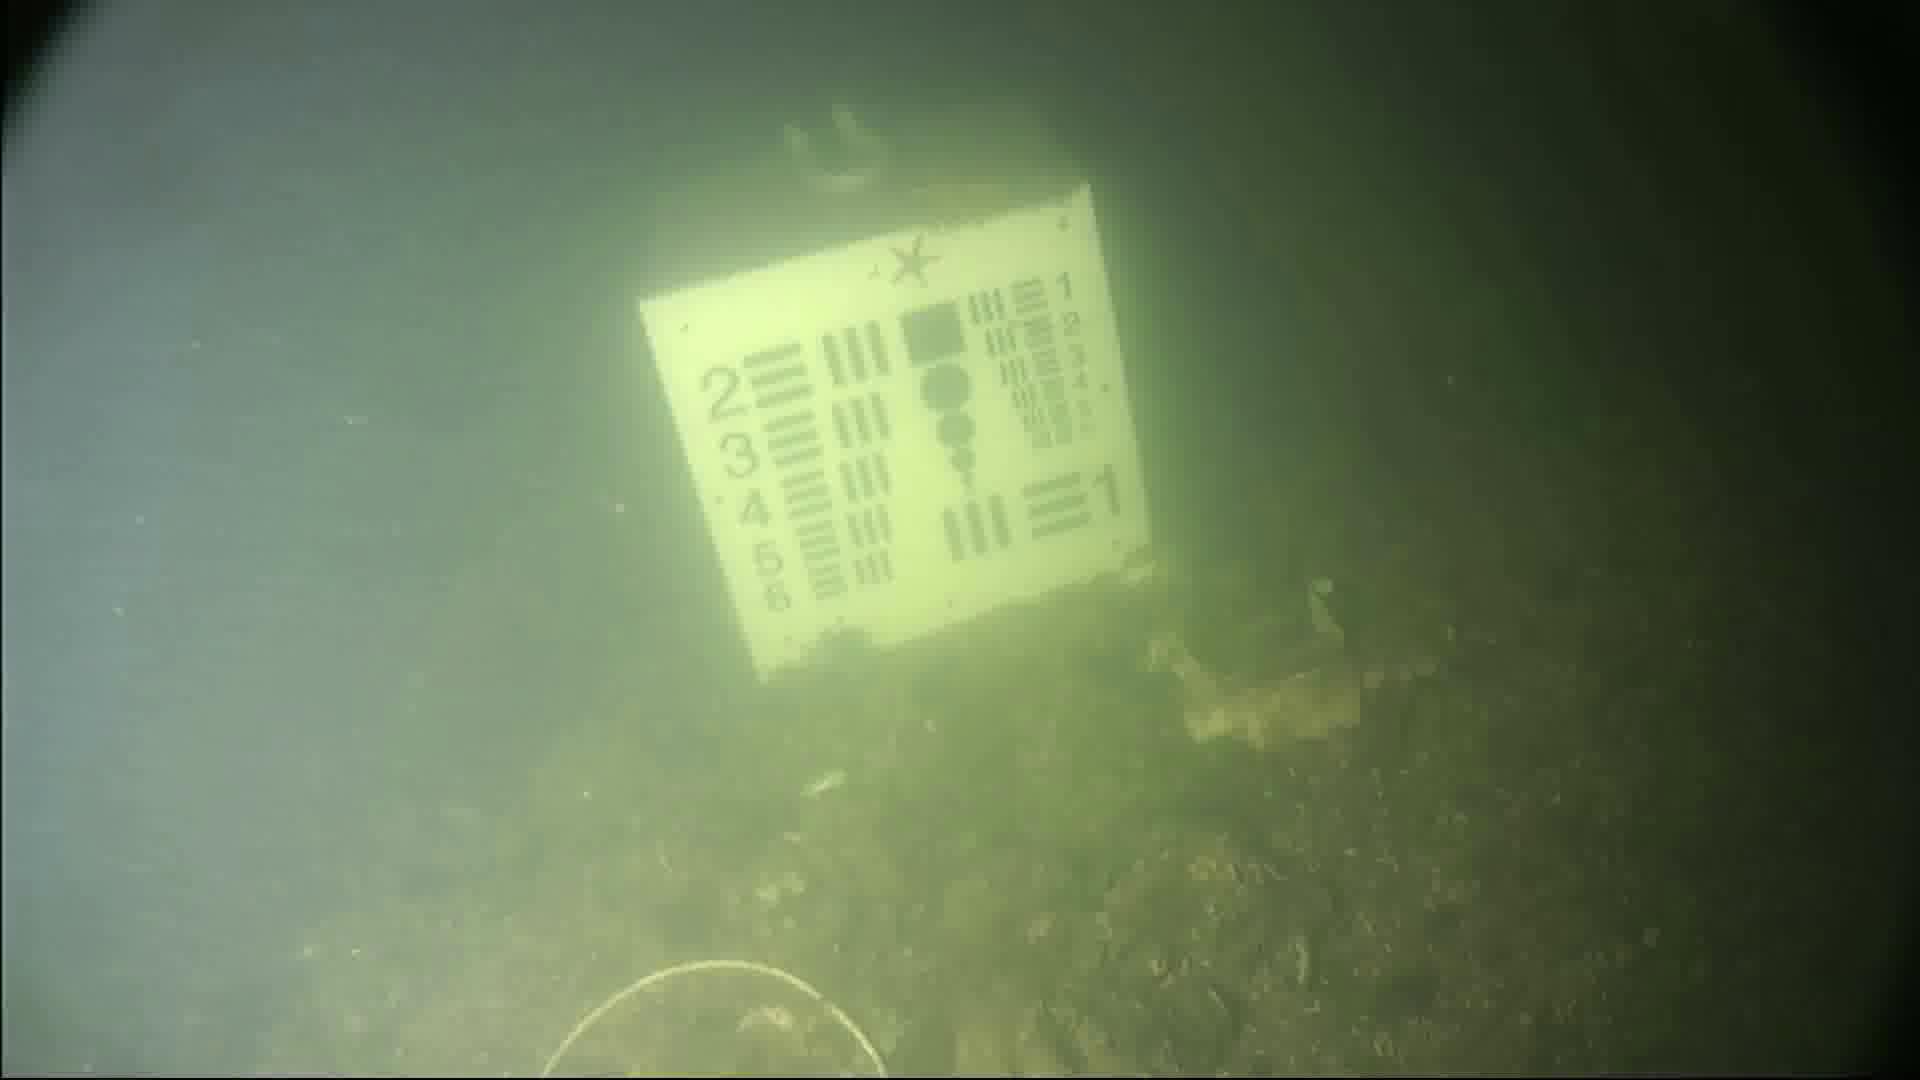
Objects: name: starfish
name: crab